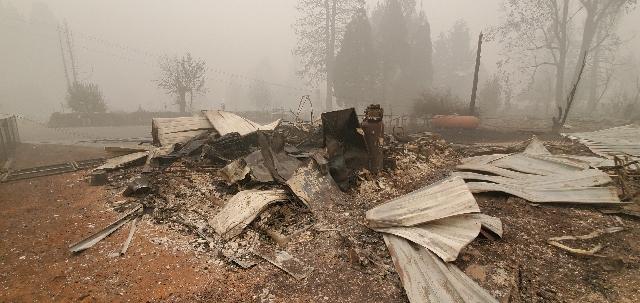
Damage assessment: destroyed